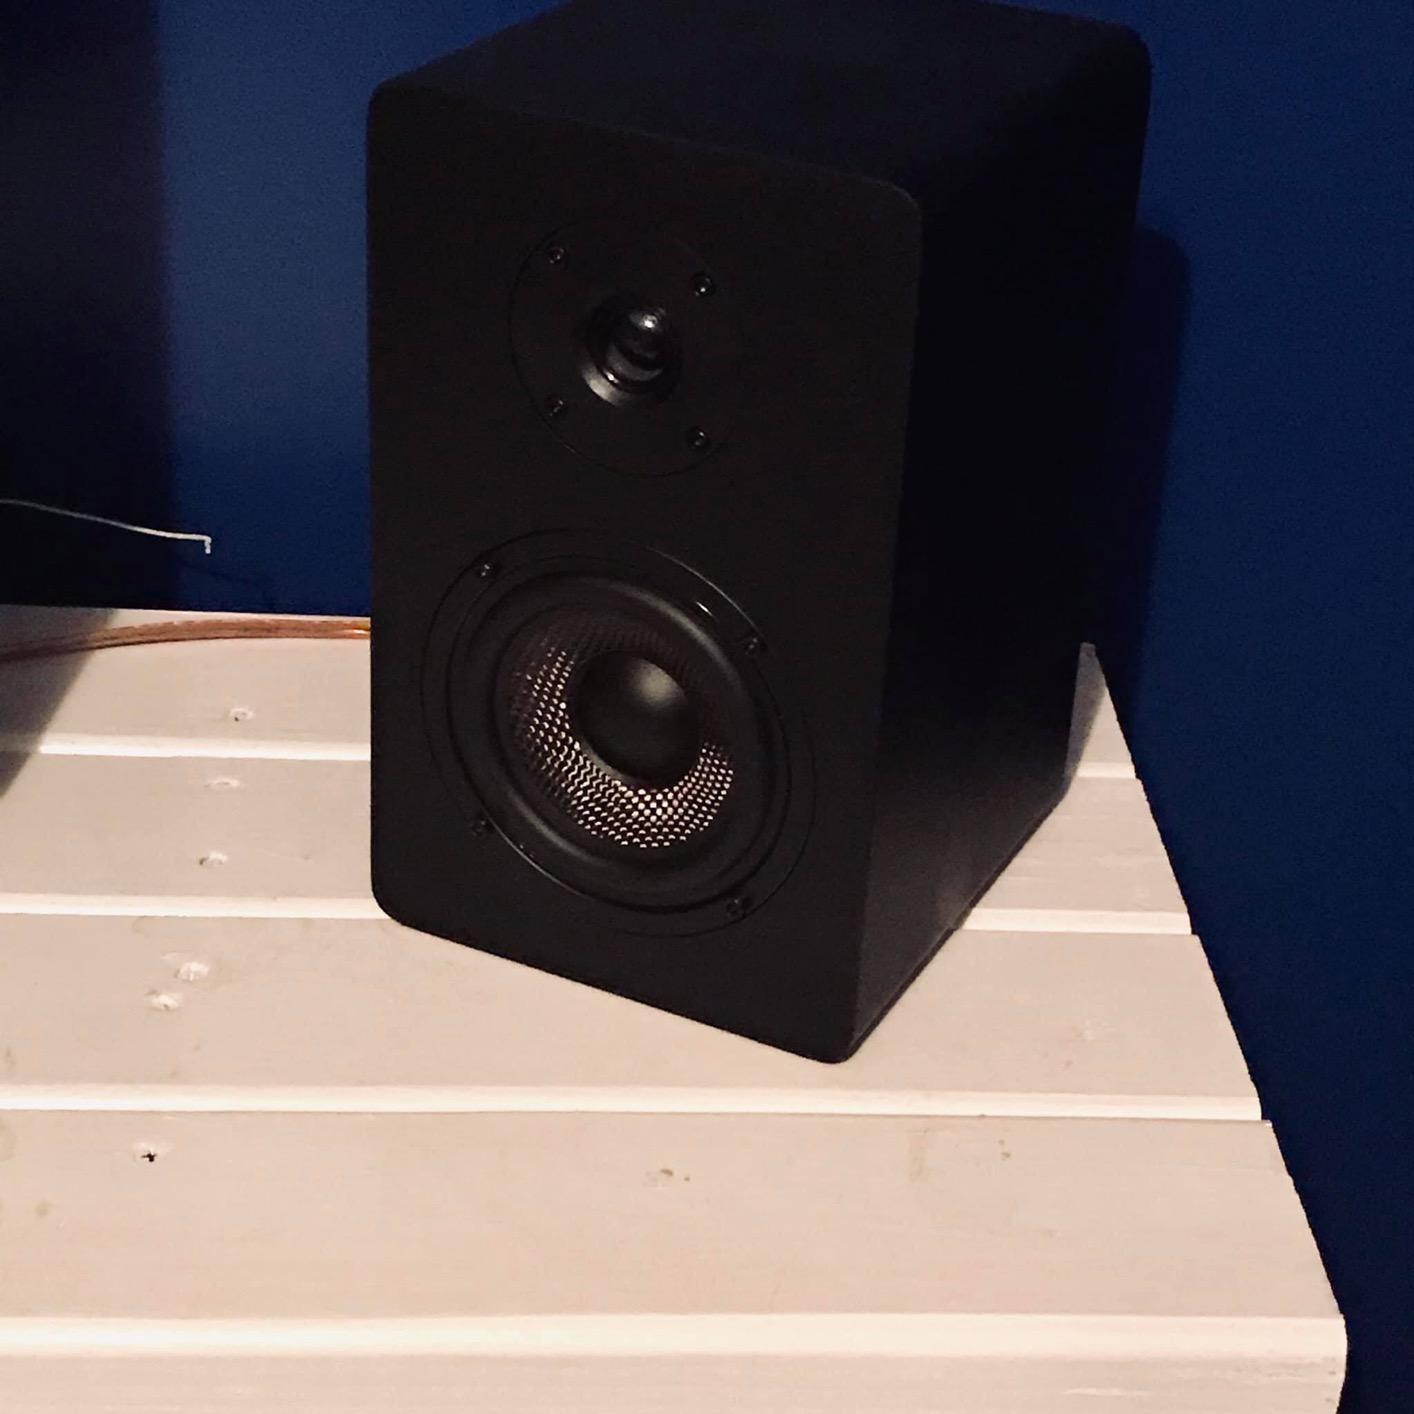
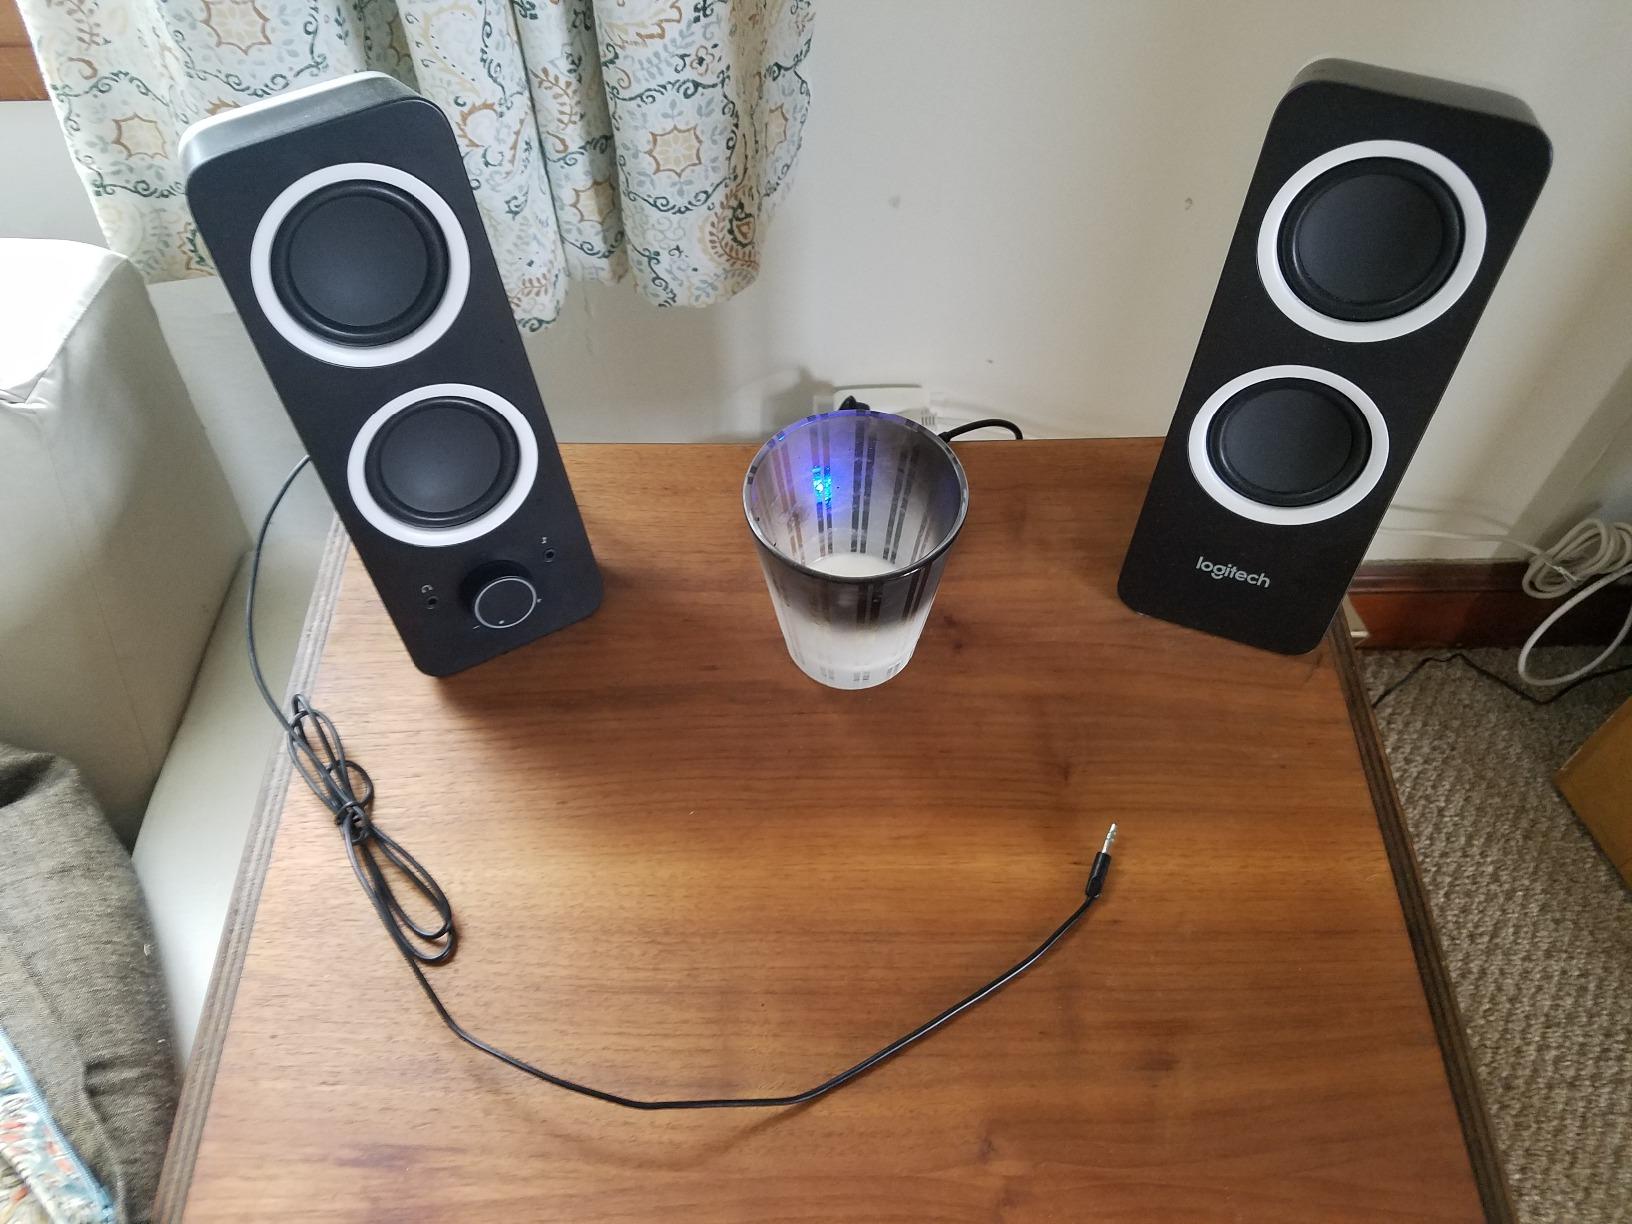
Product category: speaker
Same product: no